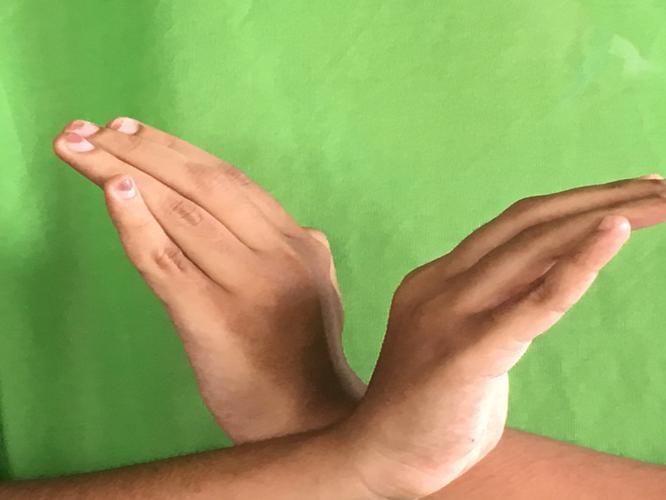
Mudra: Nagabandha
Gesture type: double_hand